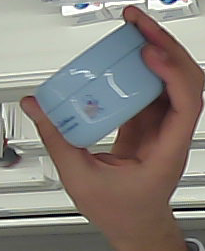
Product: nivea_baby